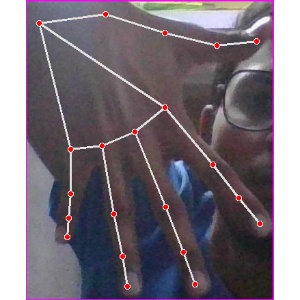
अक्षर: ढ